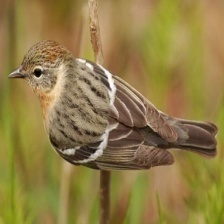
Species: BAY-BREASTED WARBLER
Scientific name: SETOPHAGA CASTANEA